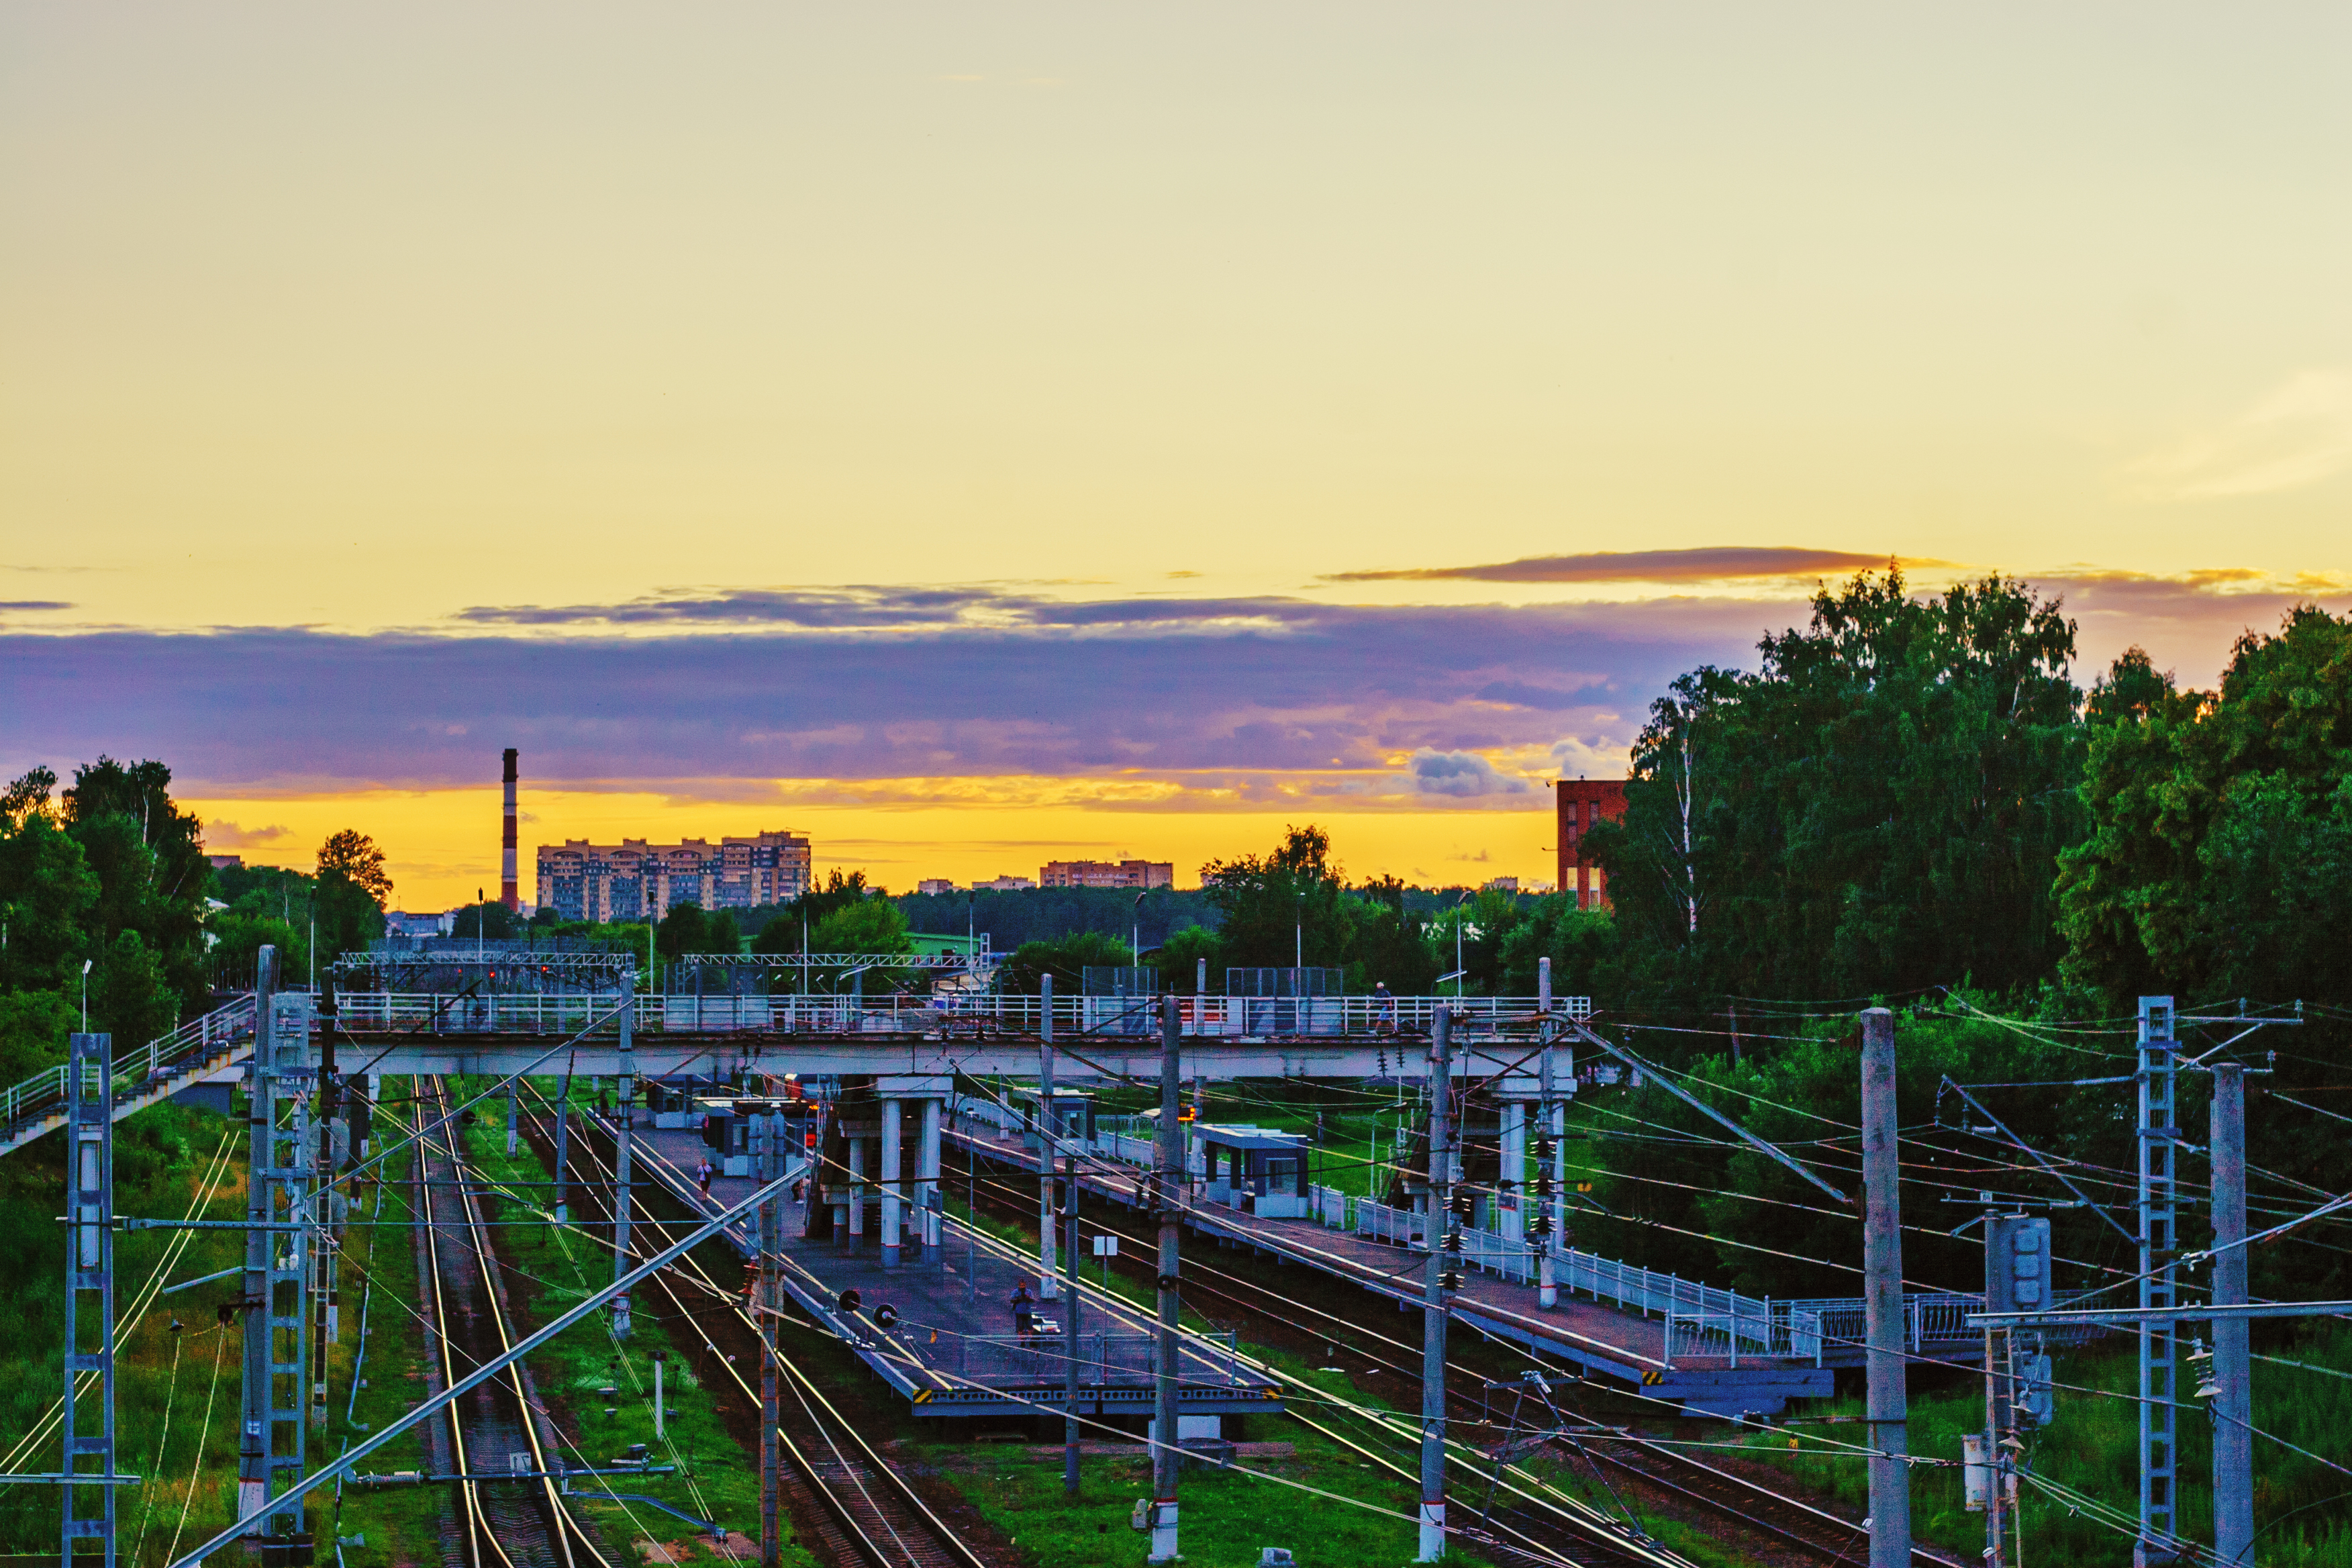
images, cloud, sky, plant, afterglow, tree, dusk, sunset, grass, sunrise, natural landscape, city, road, horizon, red sky at morning, landscape, metropolitan area, leisure, cityscape, urban area, dawn, track, pole, recreation, evening, railway, nonbuilding structure, night, reflection, field, street, suburb, tourist attraction, skyline, amusement park, bridge, highway, ocean, river, hill